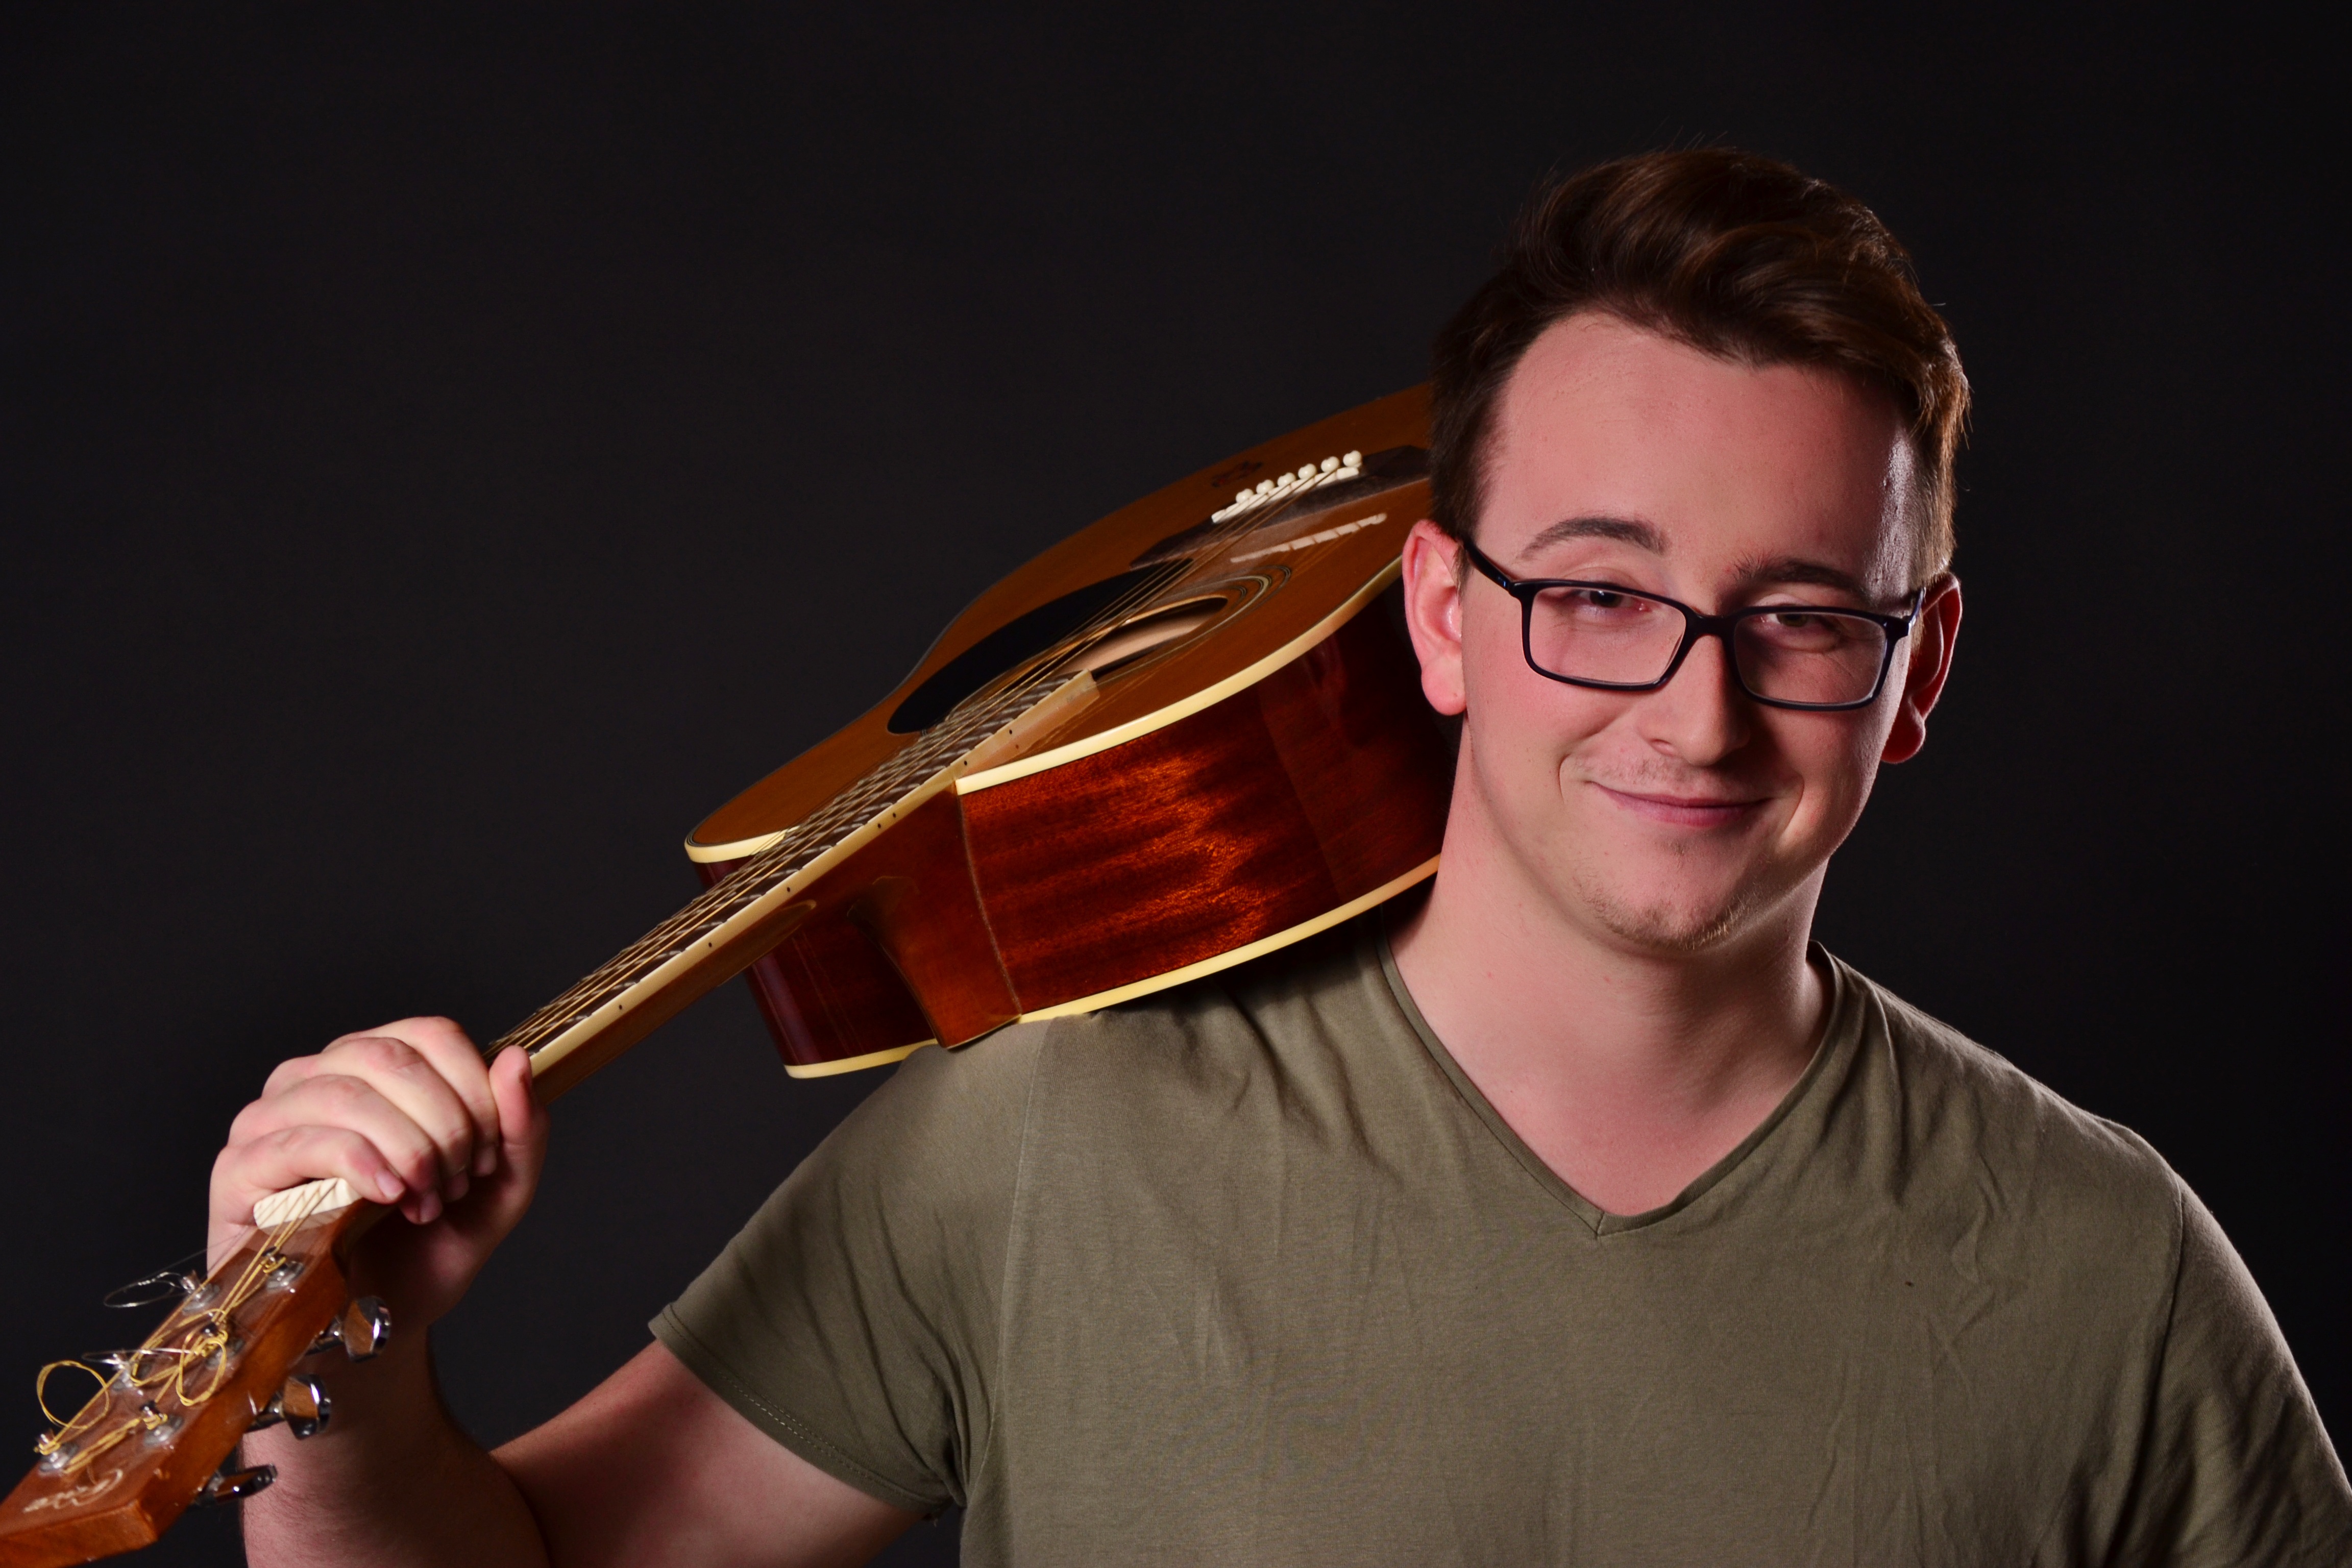
music, guitar, acoustic guitar, guy, studio, musician, smile, musical instrument, violin, sunglasses, glasses, bassist, singing, eyewear, guitarist, trumpet, bass guitar, viola, violinist, fiddle, classical music, singer songwriter, the band, string instrument, vision care, bowed string instrument, violin family, plucked string instruments, violist